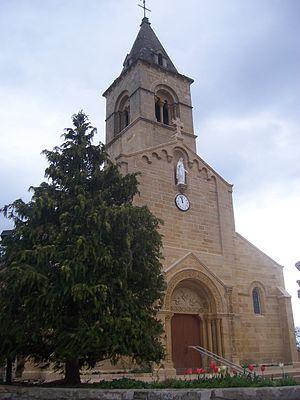
Eglise de Tancon
Tancon est une commune française située dans le département de Saône-et-Loire en région Bourgogne-Franche-Comté.